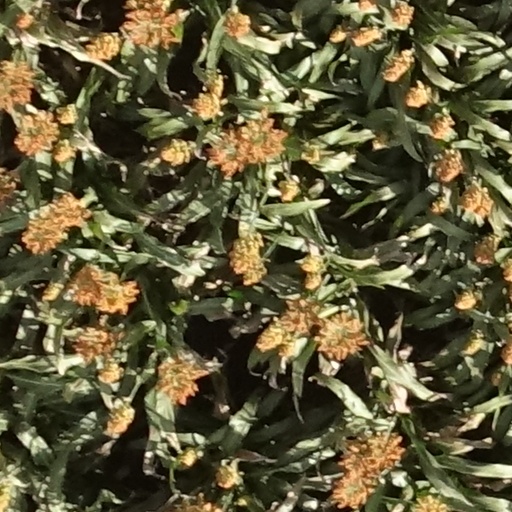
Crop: sorghum